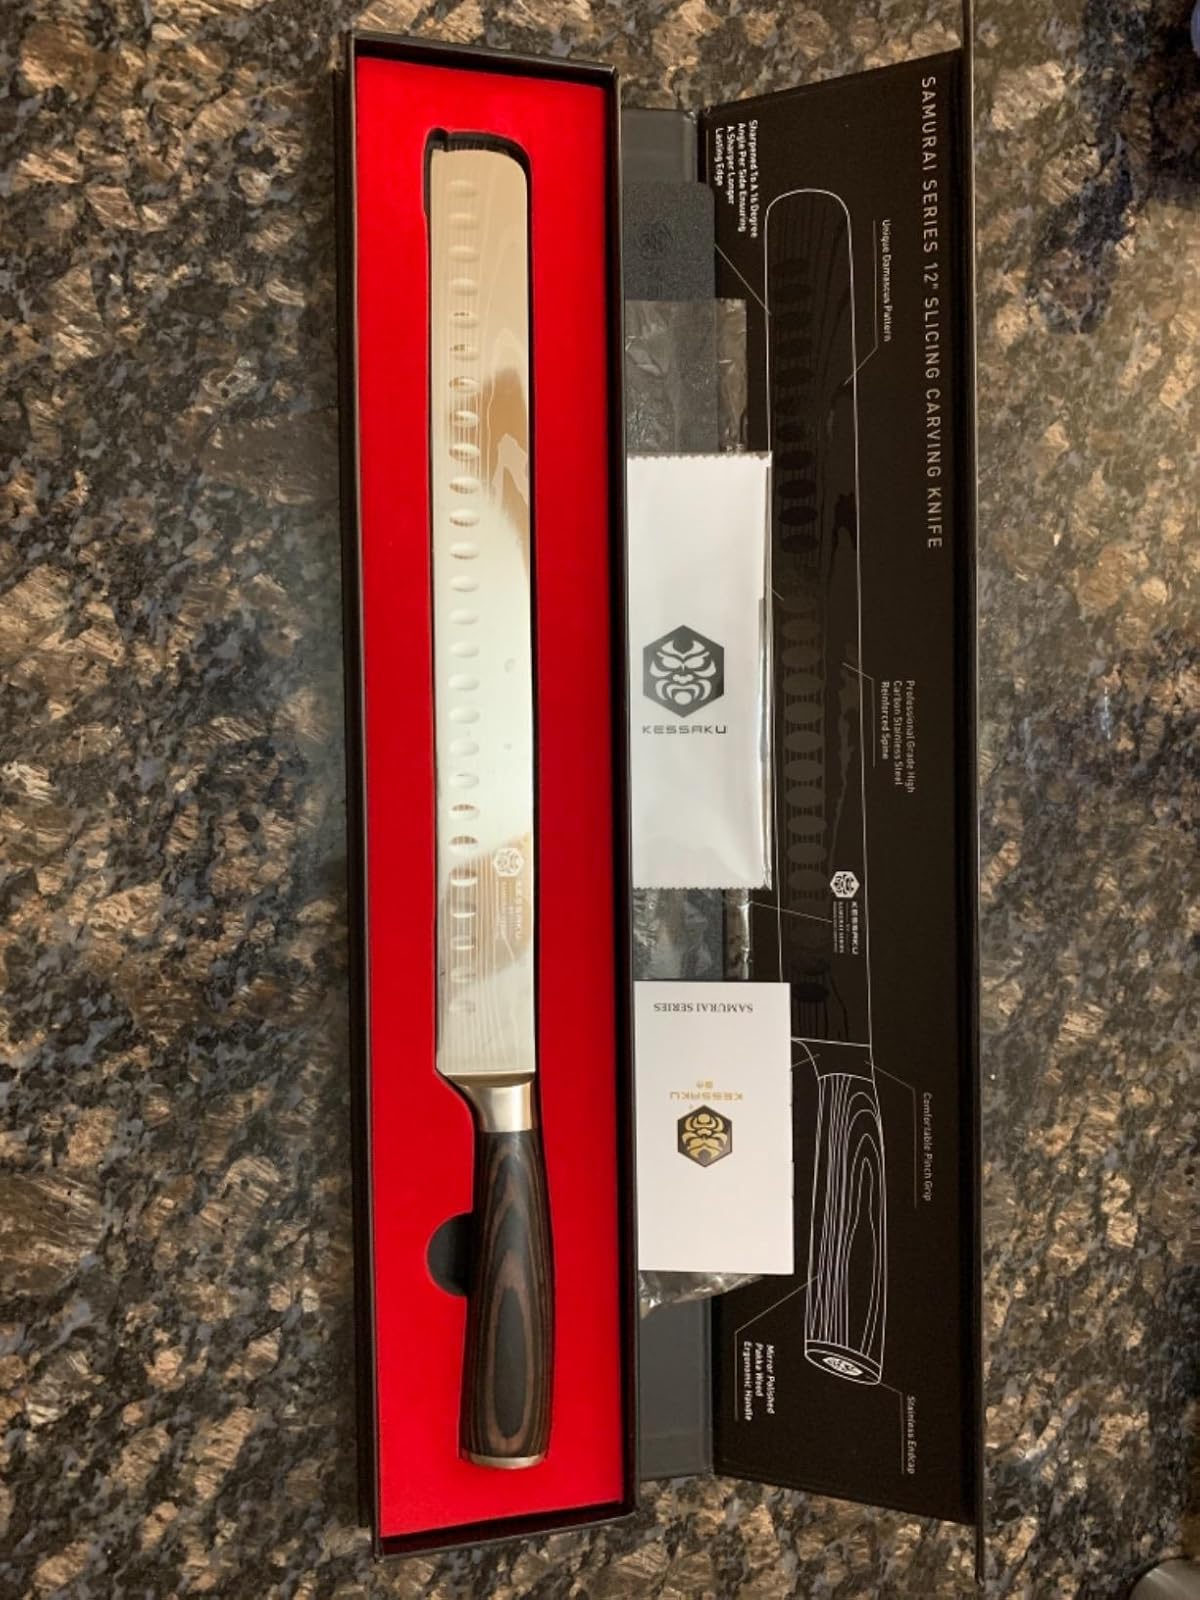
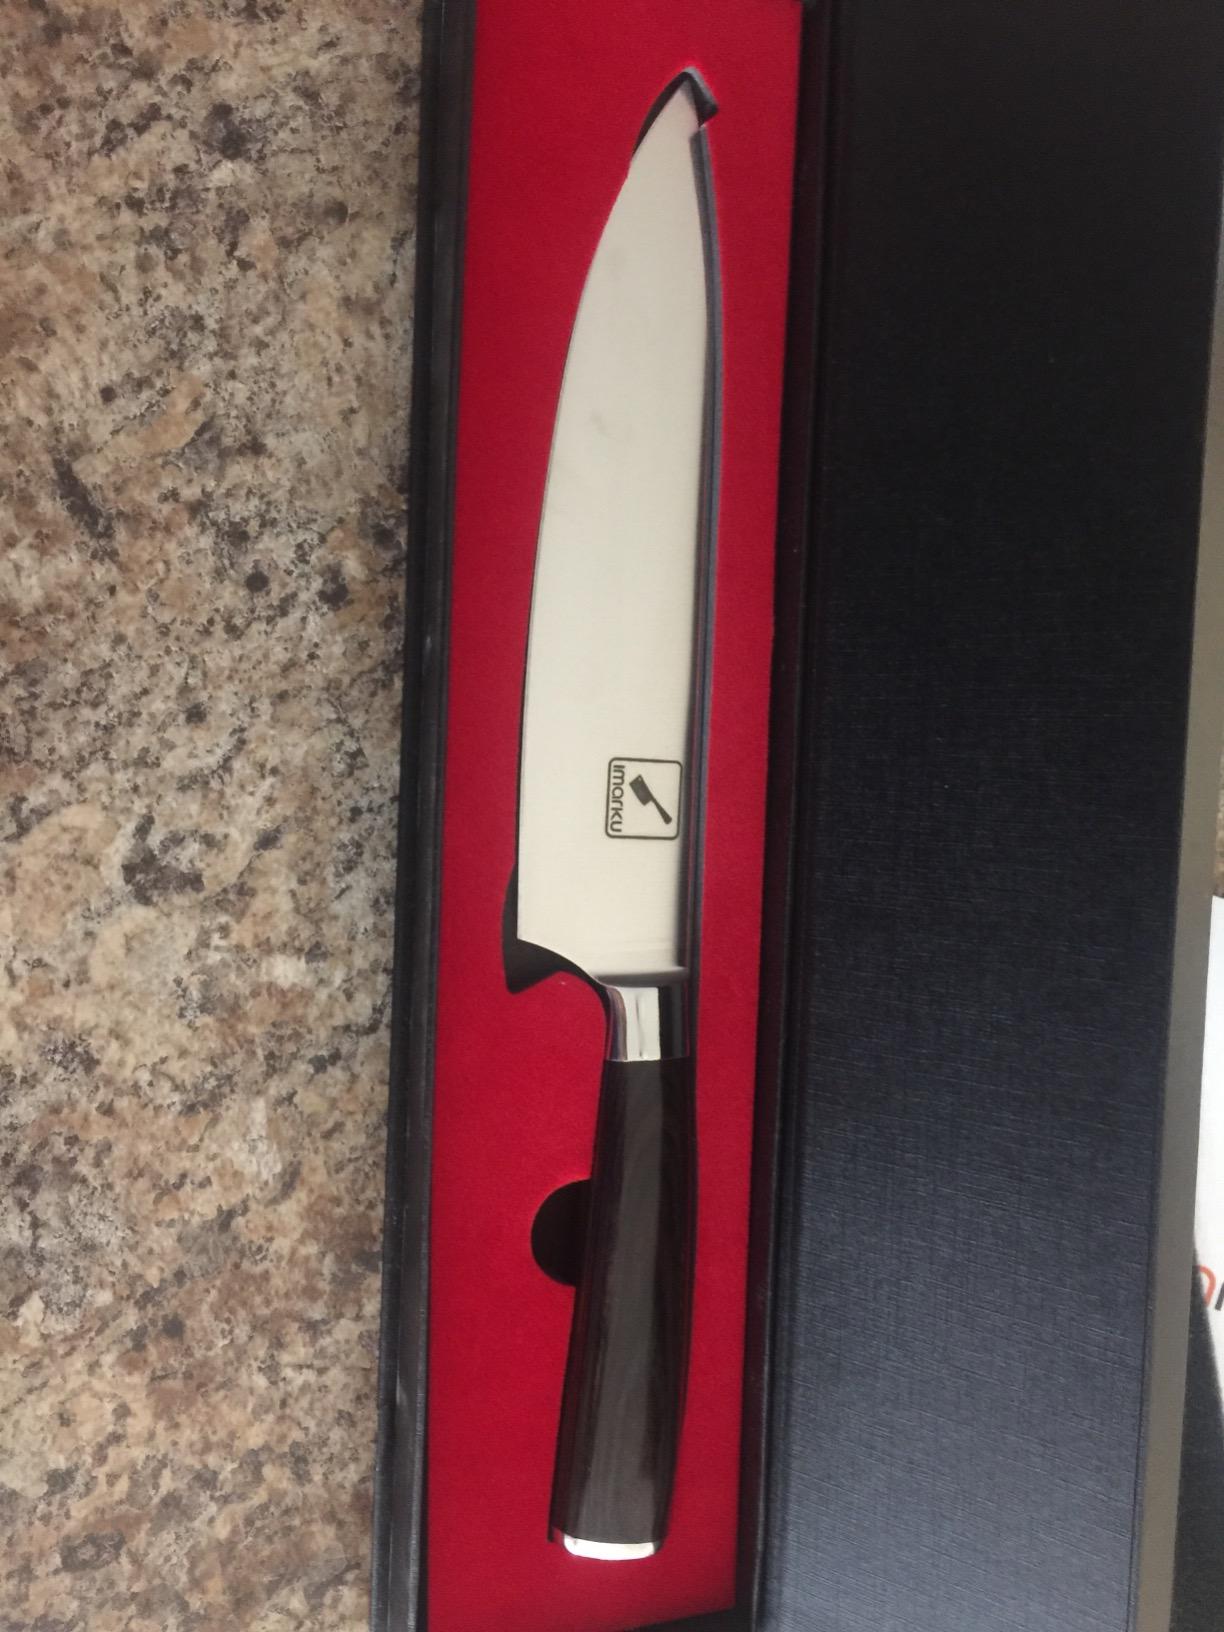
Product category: items_knife
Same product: no